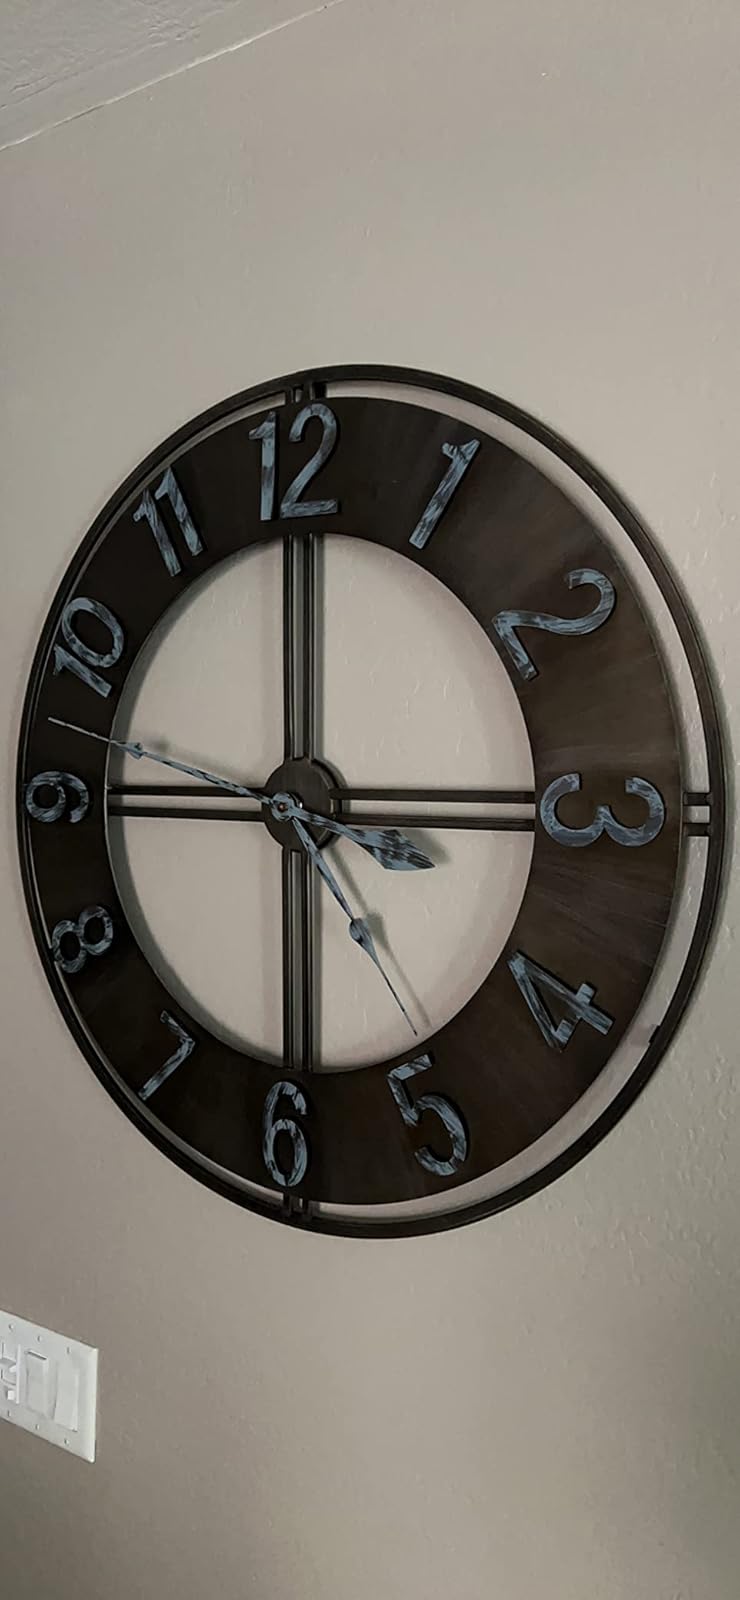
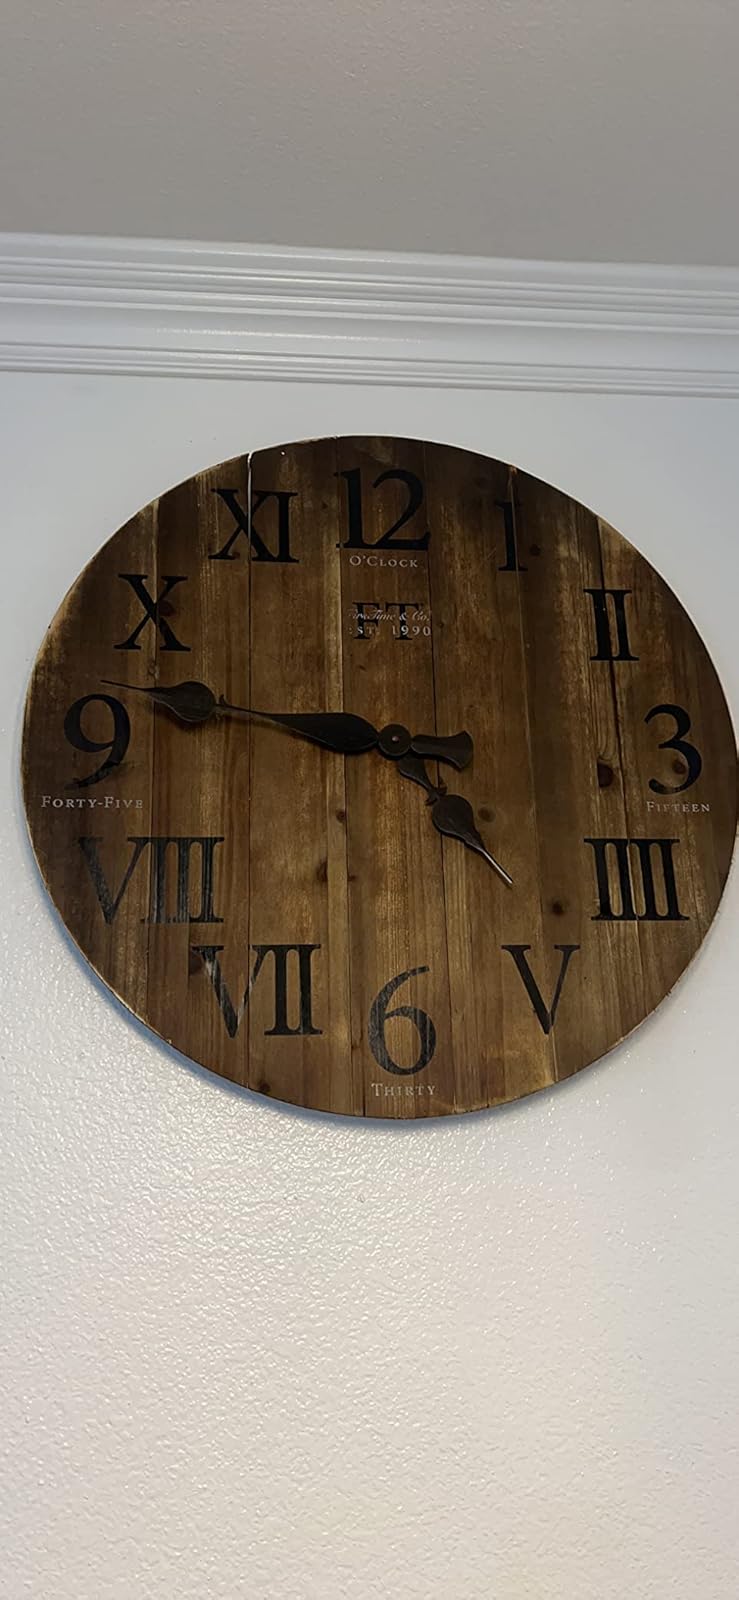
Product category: clock
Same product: no